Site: saxony
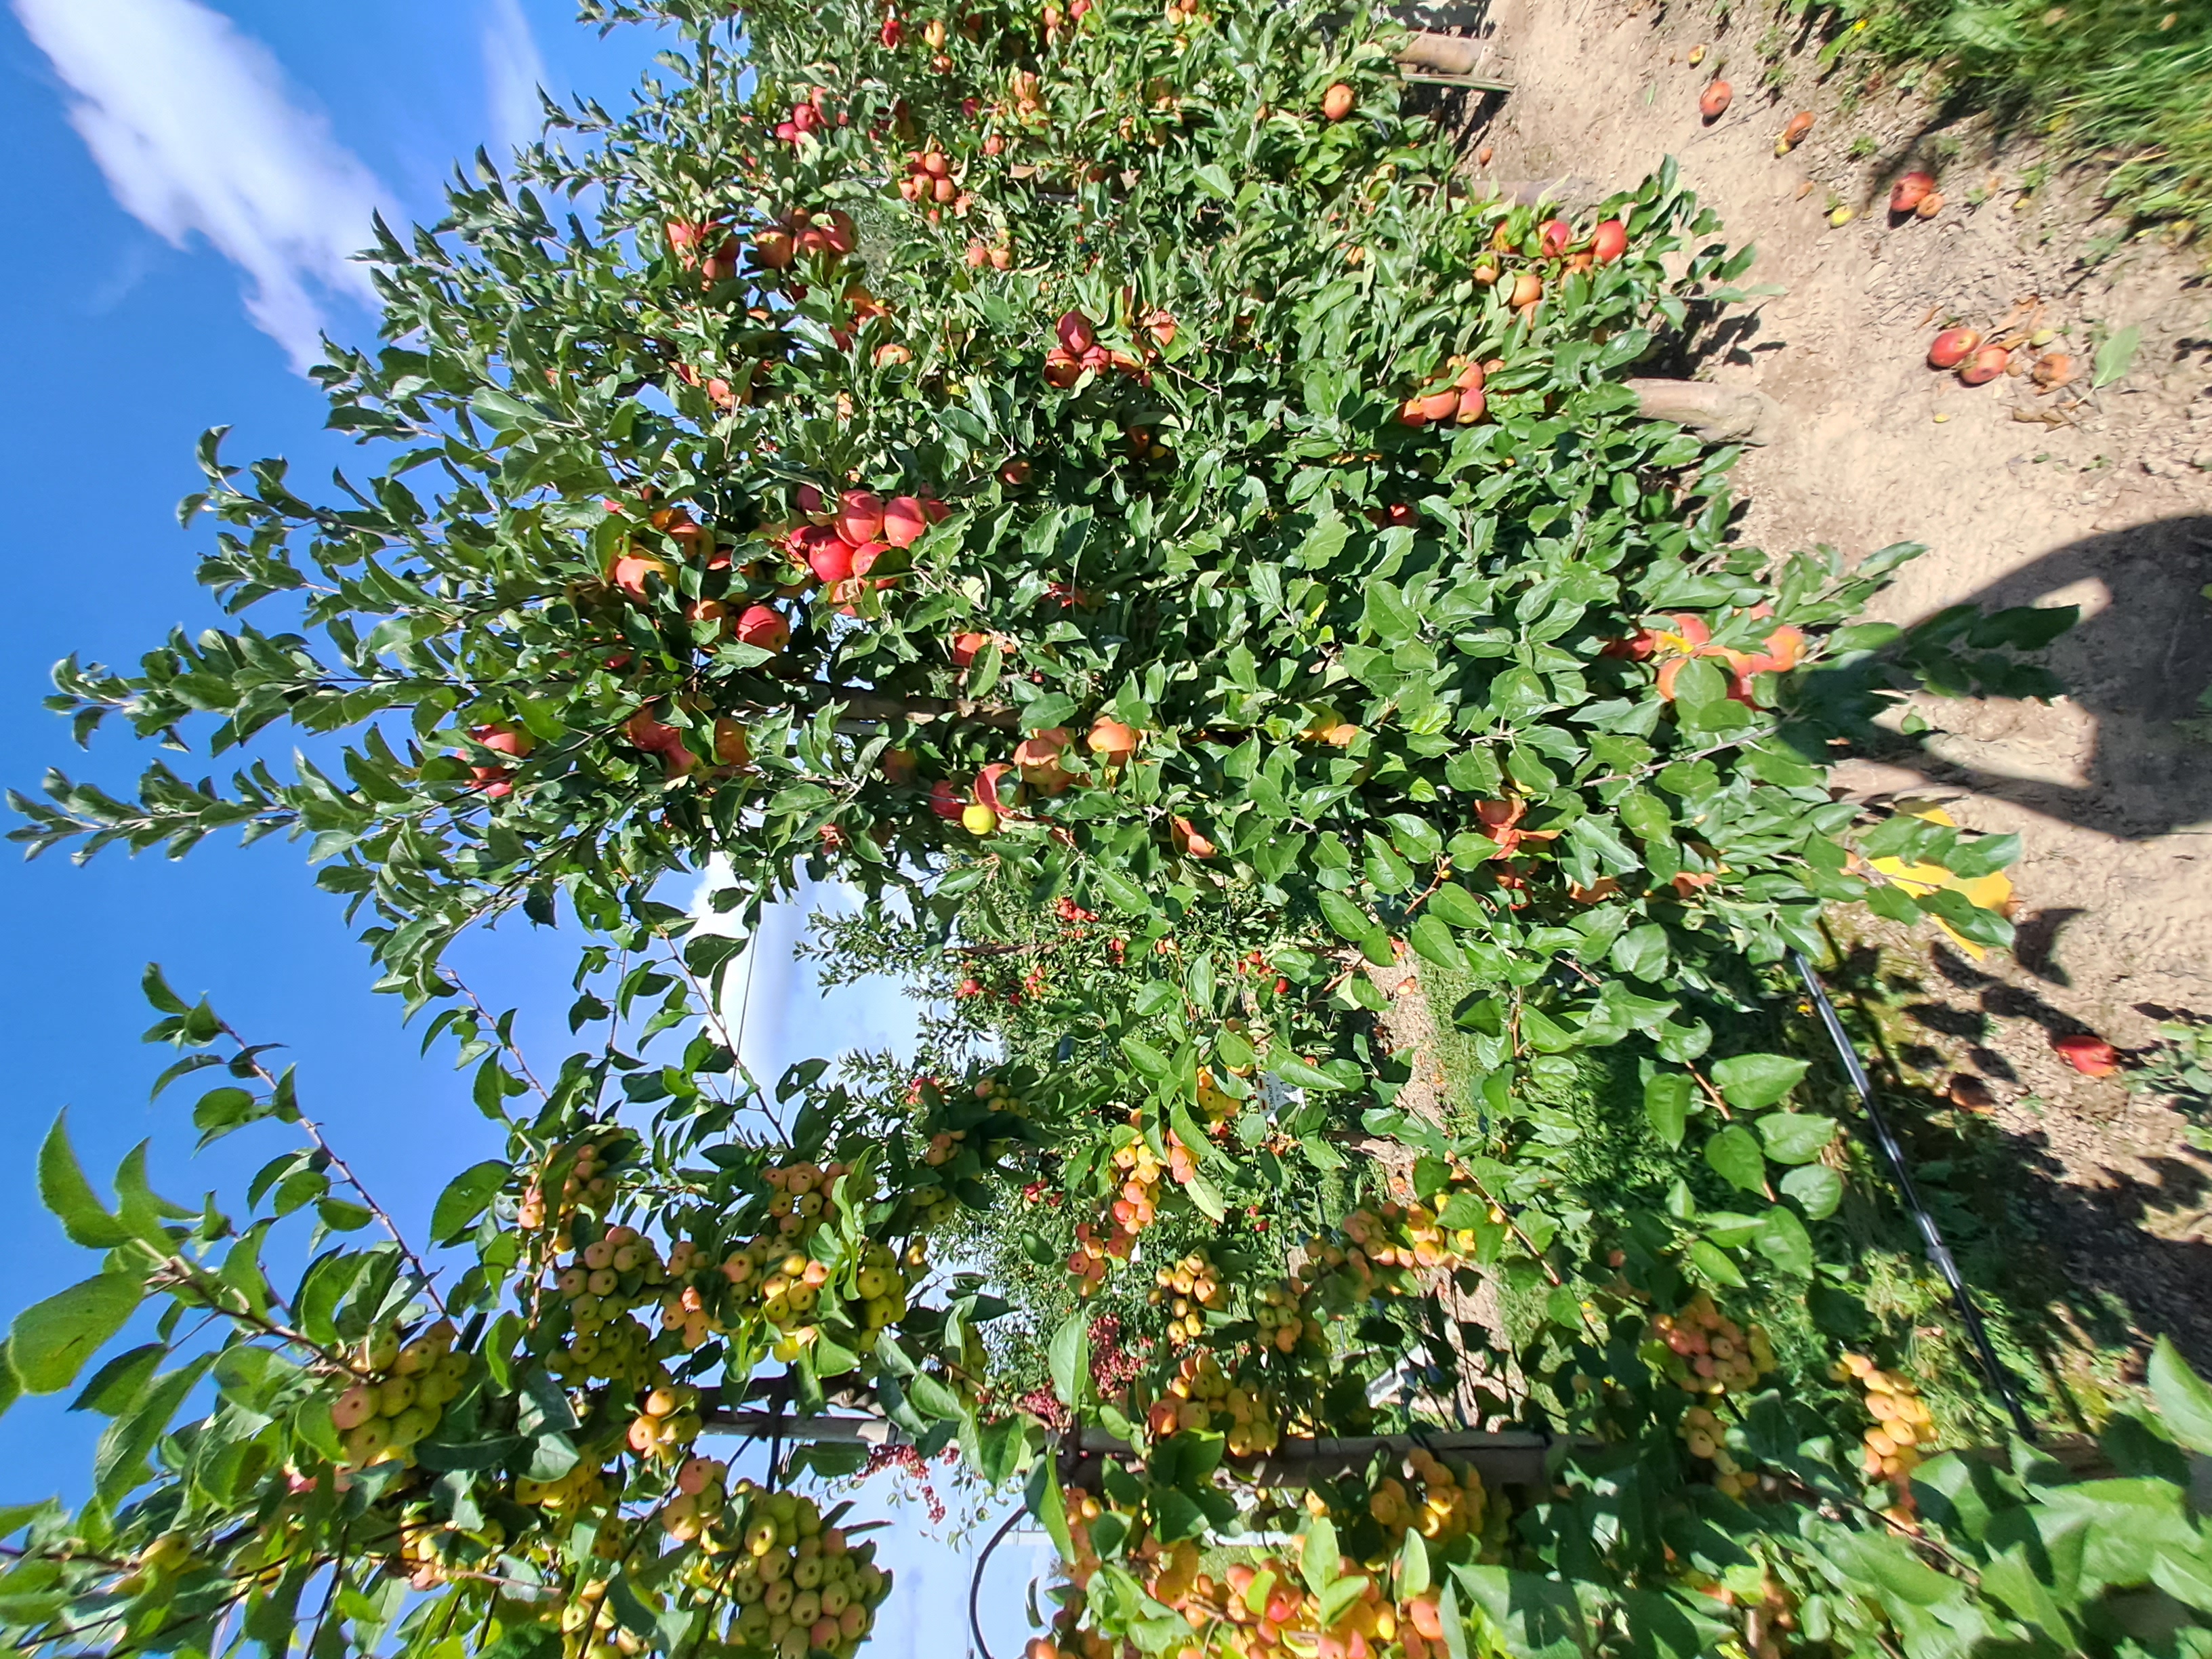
Growth stage (BBCH 87): Maturity of fruit and seed